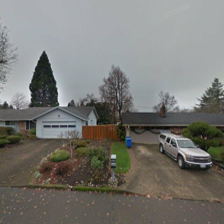
Label: streetView